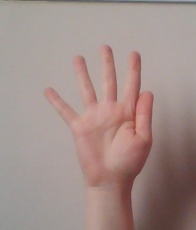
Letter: sheen